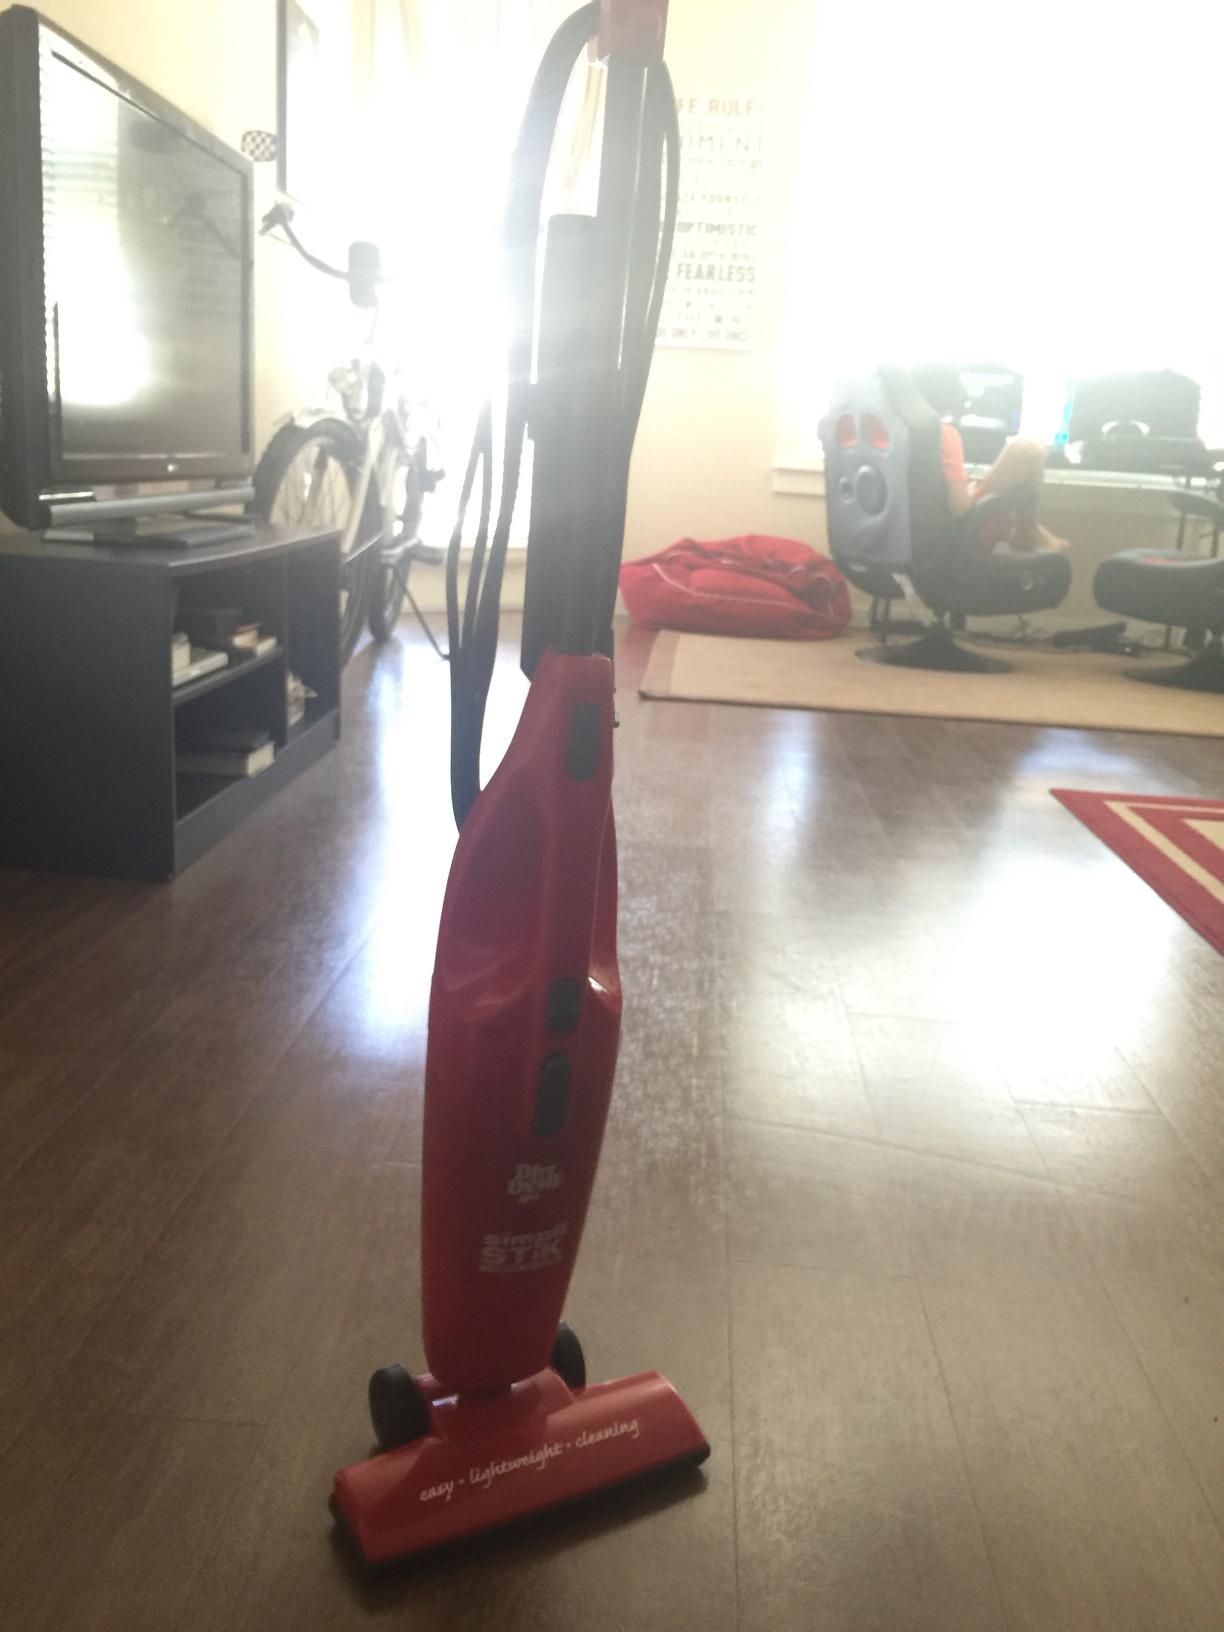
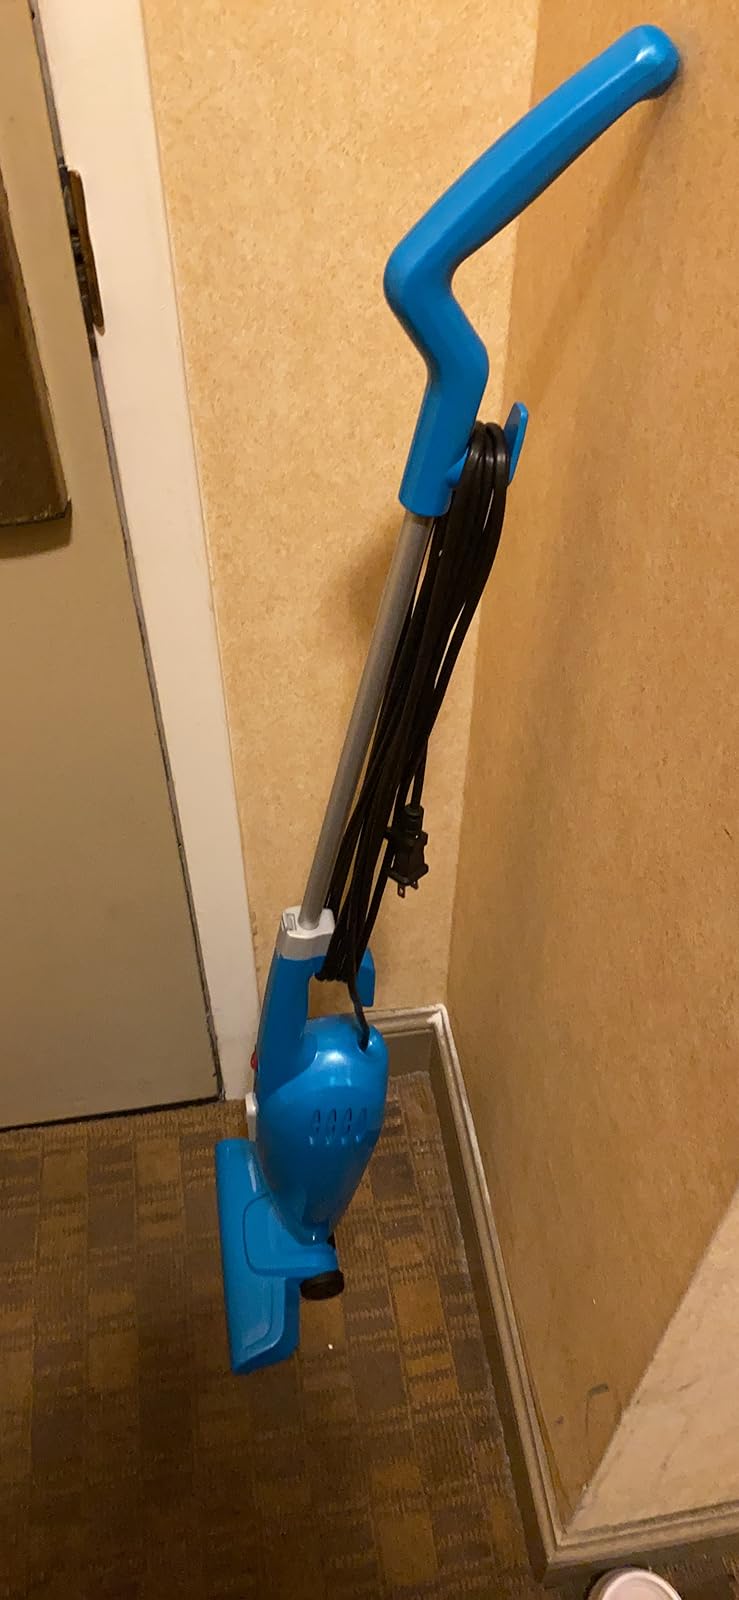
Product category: items_vacuum
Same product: no